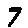
Label: 7